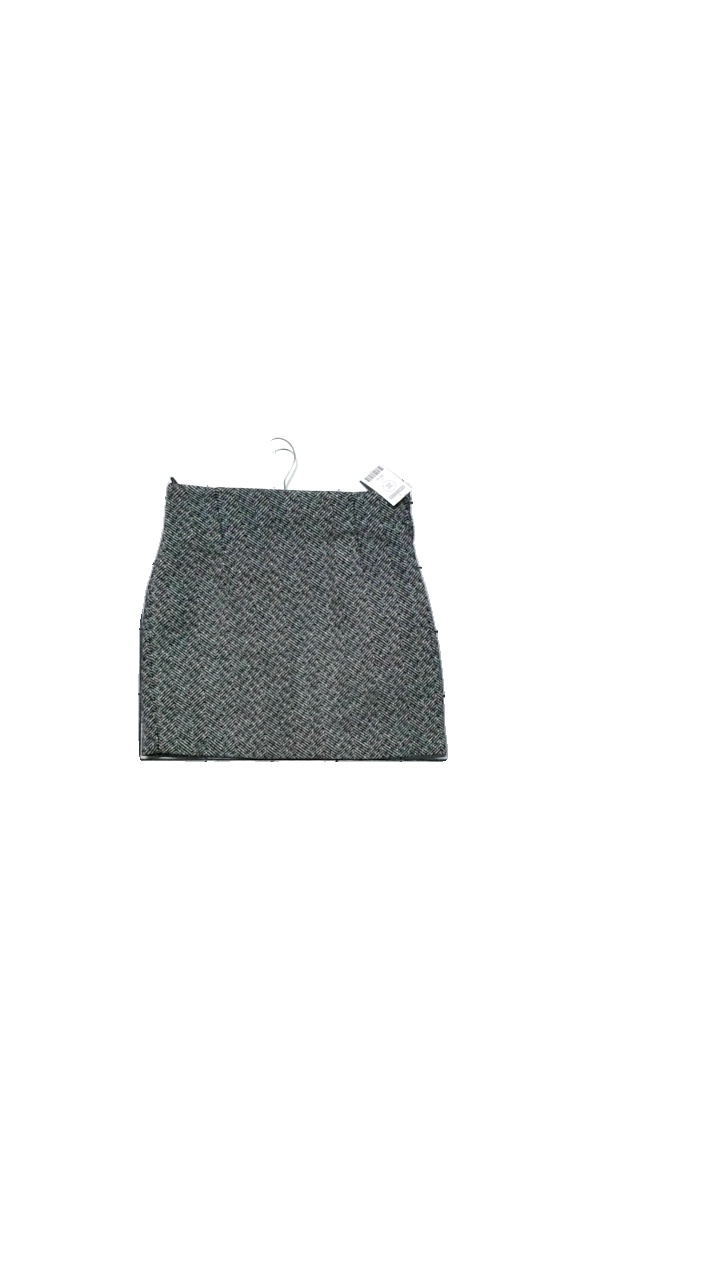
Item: Skirt (Ladies)
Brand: H&m
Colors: Black, White
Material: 57% polyester, 31% acrylic, 12% wool. 100% polyester
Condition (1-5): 4
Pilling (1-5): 5
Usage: Reuse
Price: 50-100